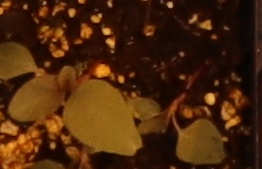
Label: Redroot Pigweed